Intaphrenes

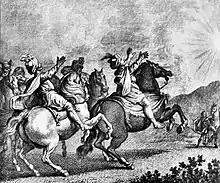
Darius I, and five other conspirators, including Intaphrenes, invoking the sun to become King.

Intaphrenes was put to death after the insurrection for trying to enter the King's palace while he was lying with his wife. The seven noblemen who had toppled Bardiya had made an agreement that they could all visit the new king whenever they pleased, except when he was with his wife. One evening, Intaphrenes went to the palace to meet Darius, but was stopped by two officers who stated that Darius had retired for the night. Becoming enraged and insulted, Intaphrenes drew his sword and cut off the ears and noses of the two officers. While leaving the palace, he took the bridle from his horse, and tied the two officers together. The officers went to the king and showed him what Intaphrenes had done to them. Darius began to fear for his own safety; he thought that all seven noblemen had banded together to rebel against him and that the attack against his officers was the first sign of revolt. He sent a messenger to each of the noblemen, asking them if they approved of Intaphrenes's actions. They denied and disavowed any connection with Intaphrenes's actions, stating that they stood by their decision to appoint Darius as King of Kings.